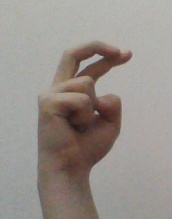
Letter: zay